Linus Yale Jr.

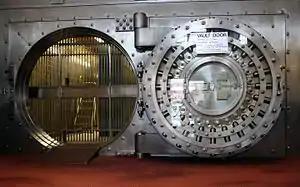
Example of a bank vault and a vault door, Linus will get orders from the United States Treasury Department in 1857

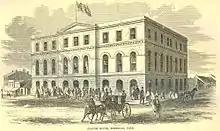
Custom house of Pittsburg 1857, a customer of Linus Yale

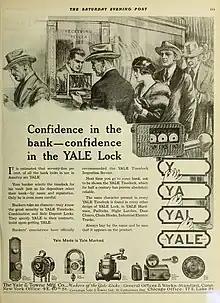
Yale Bank Lock advertising, referring to their use in around 3/4 of all banks in America

Linus Yale Jr. (April 4, 1821 – December 25, 1868) was an American businessman, inventor, mechanical engineer, and metalsmith. He was a co-founder with millionaire Henry R. Towne of the Yale Lock Company, which became the premier manufacturer of locks in the United States. He was the country's leading expert on bank locks and its most important maker. By the early 20th century, about three-quarter of all banks in America used his bank locks. He is best remembered for his inventions of locks, especially the cylinder lock, and his basic lock design is still widely distributed today, and constitutes a majority of personal locks and safes.